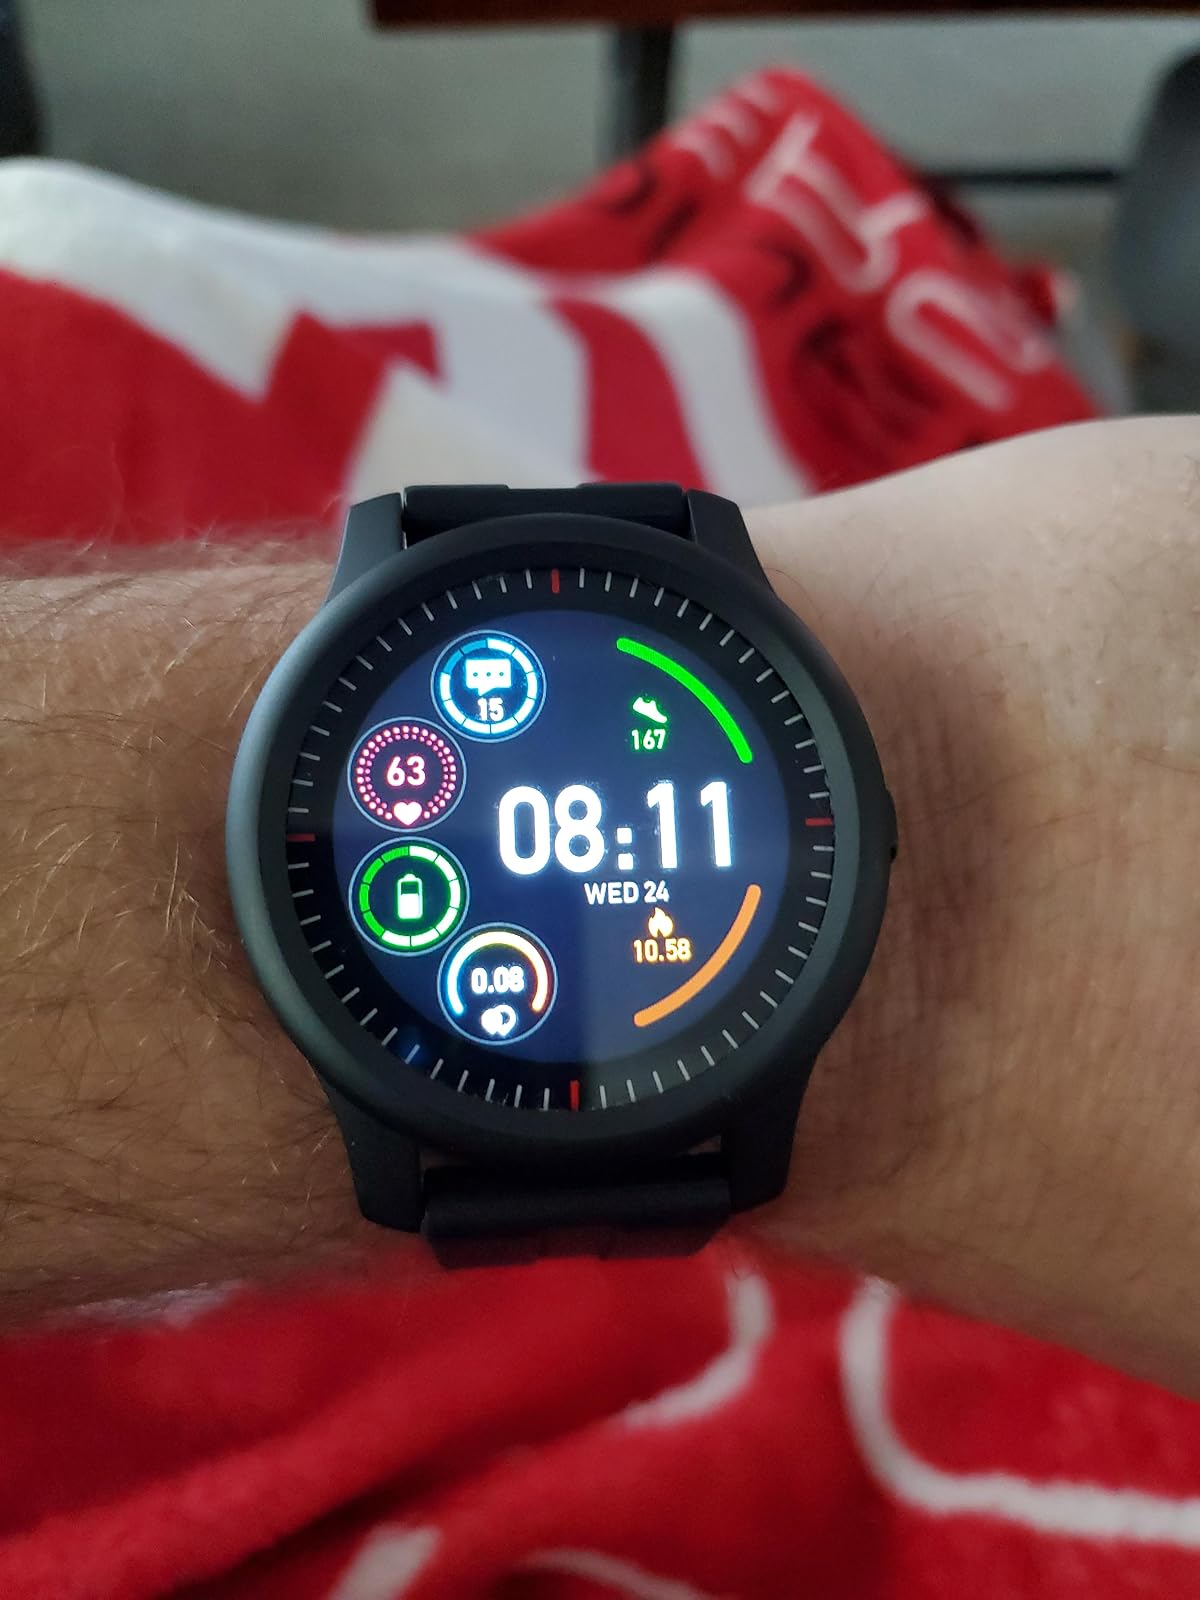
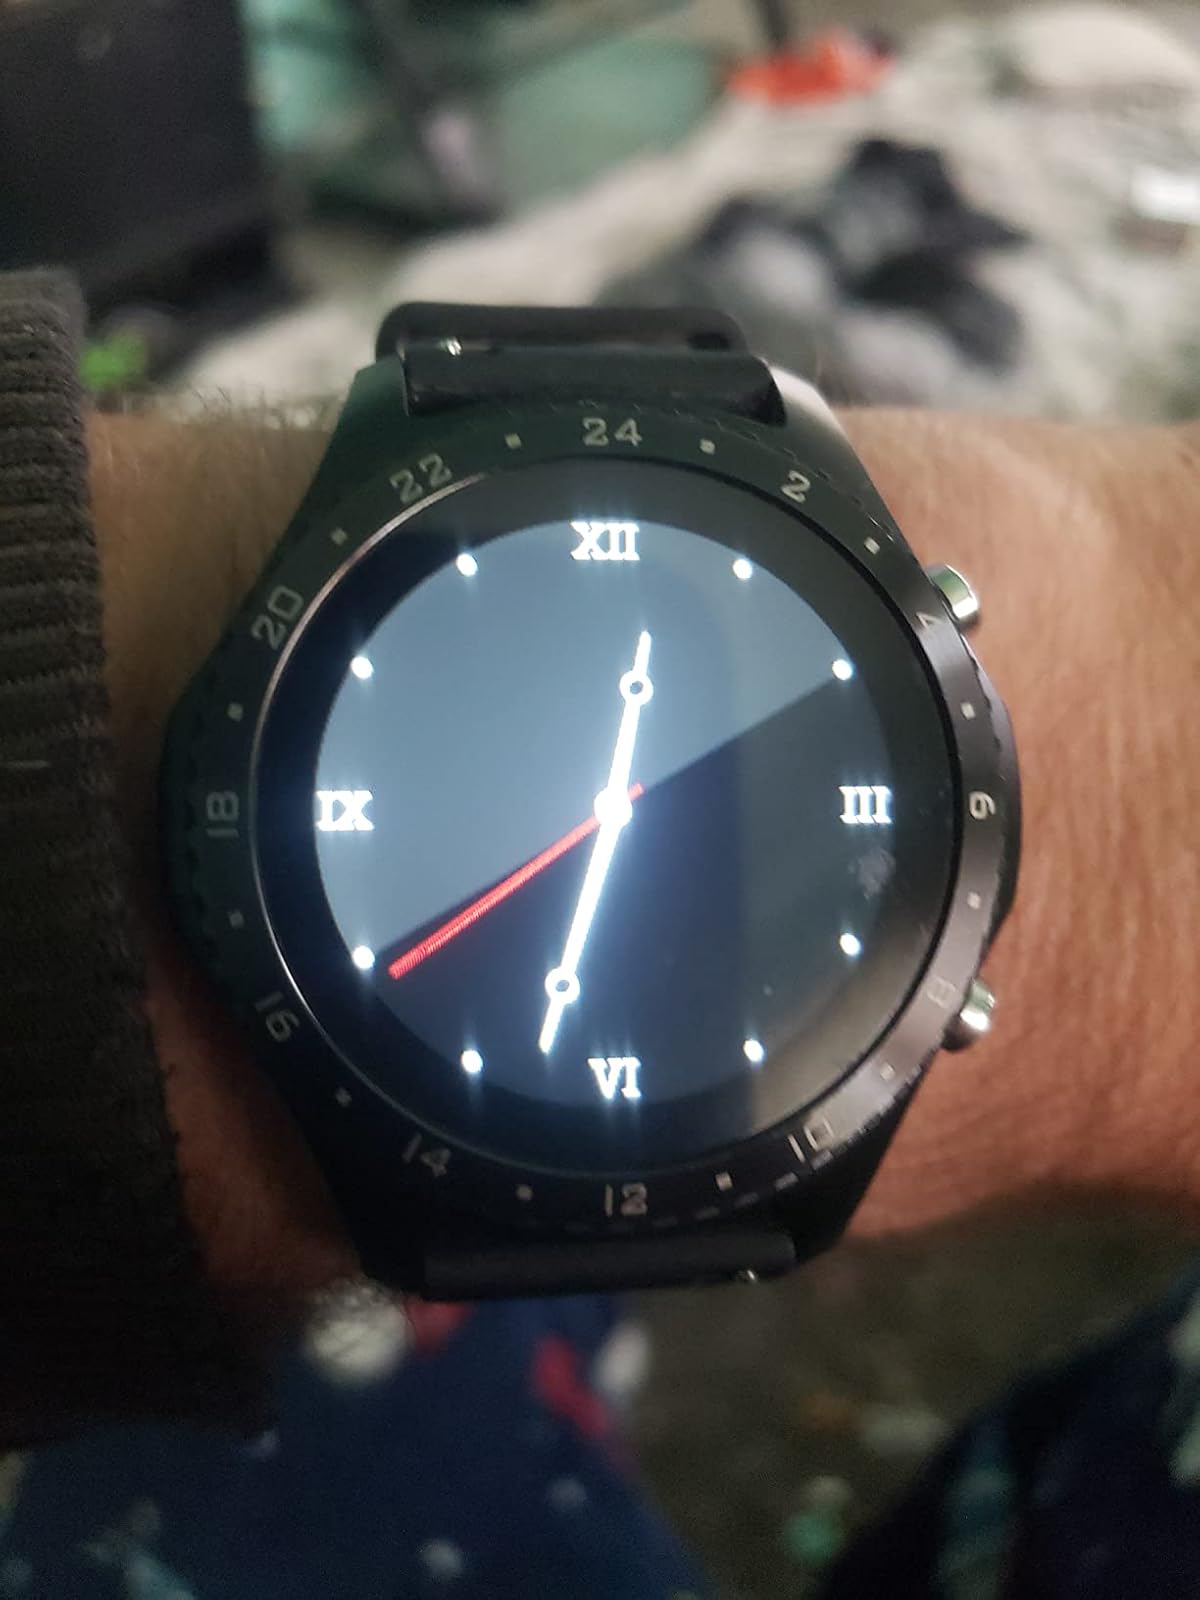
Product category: smartwatch
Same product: no